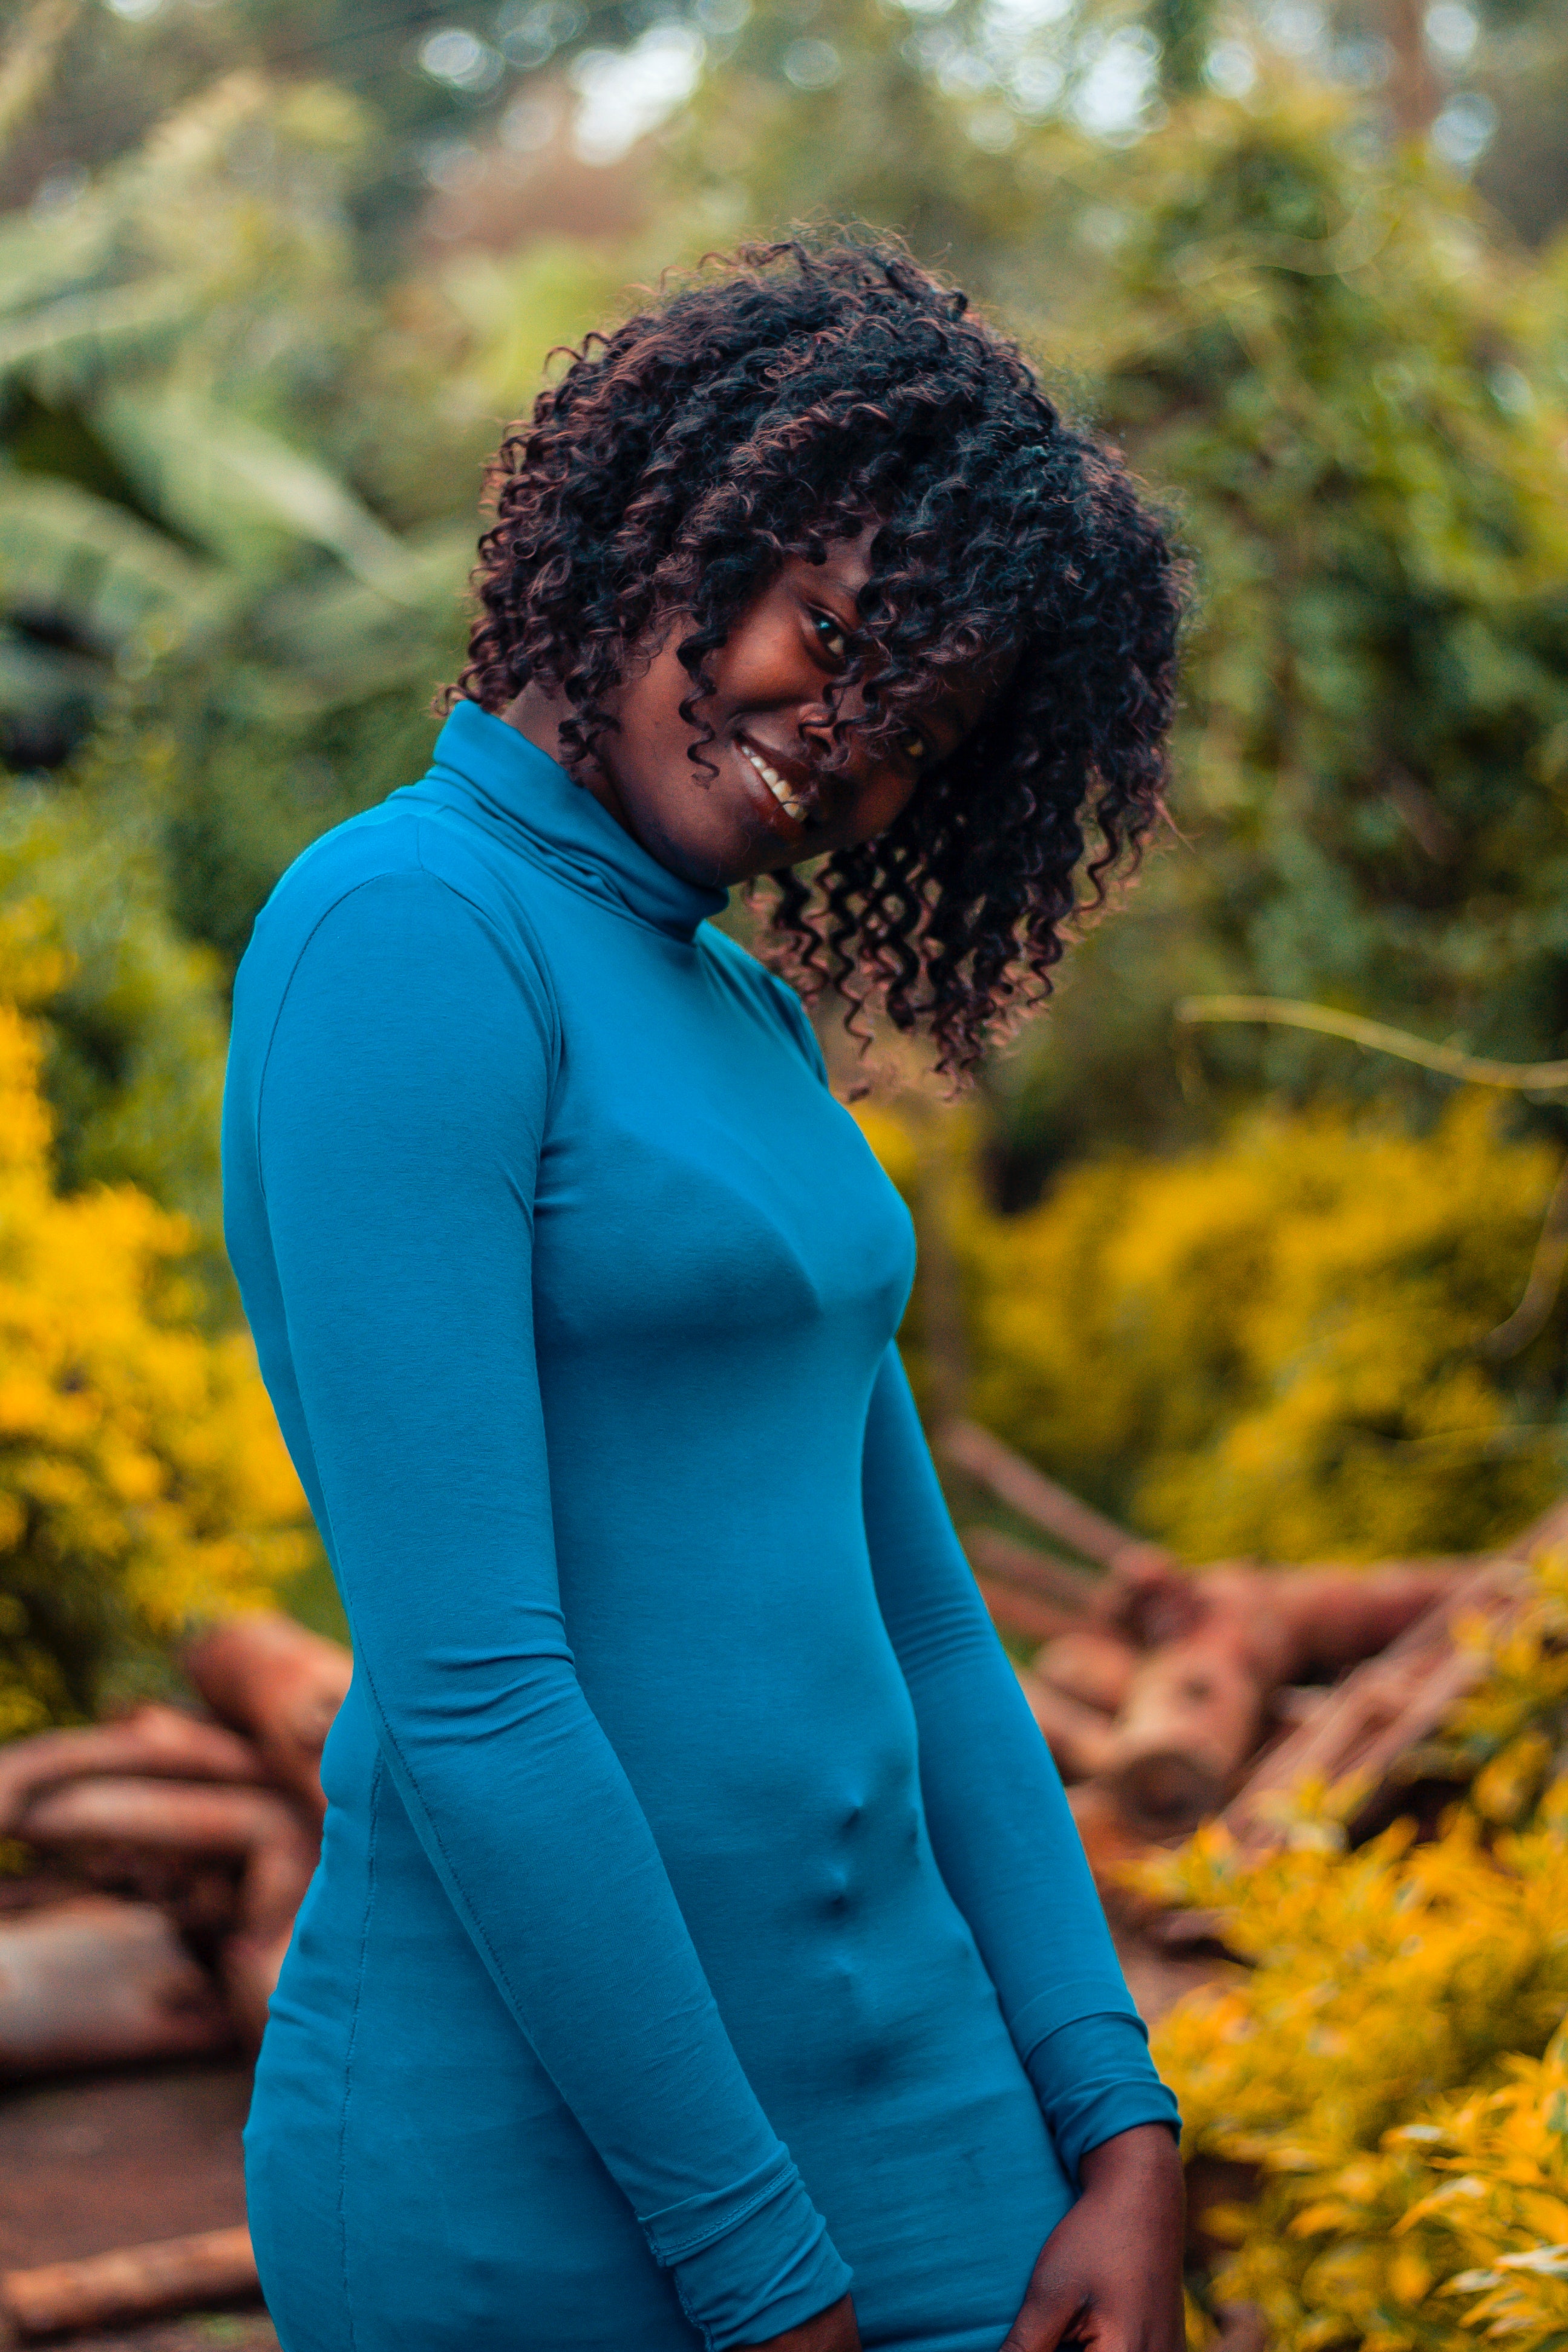
People in nature, blue, green, cobalt blue, beauty, yellow, shoulder, hairstyle, photo shoot, photography, outerwear, leaf, electric blue, tree, model, plant, autumn, neck, portrait photography, black hair